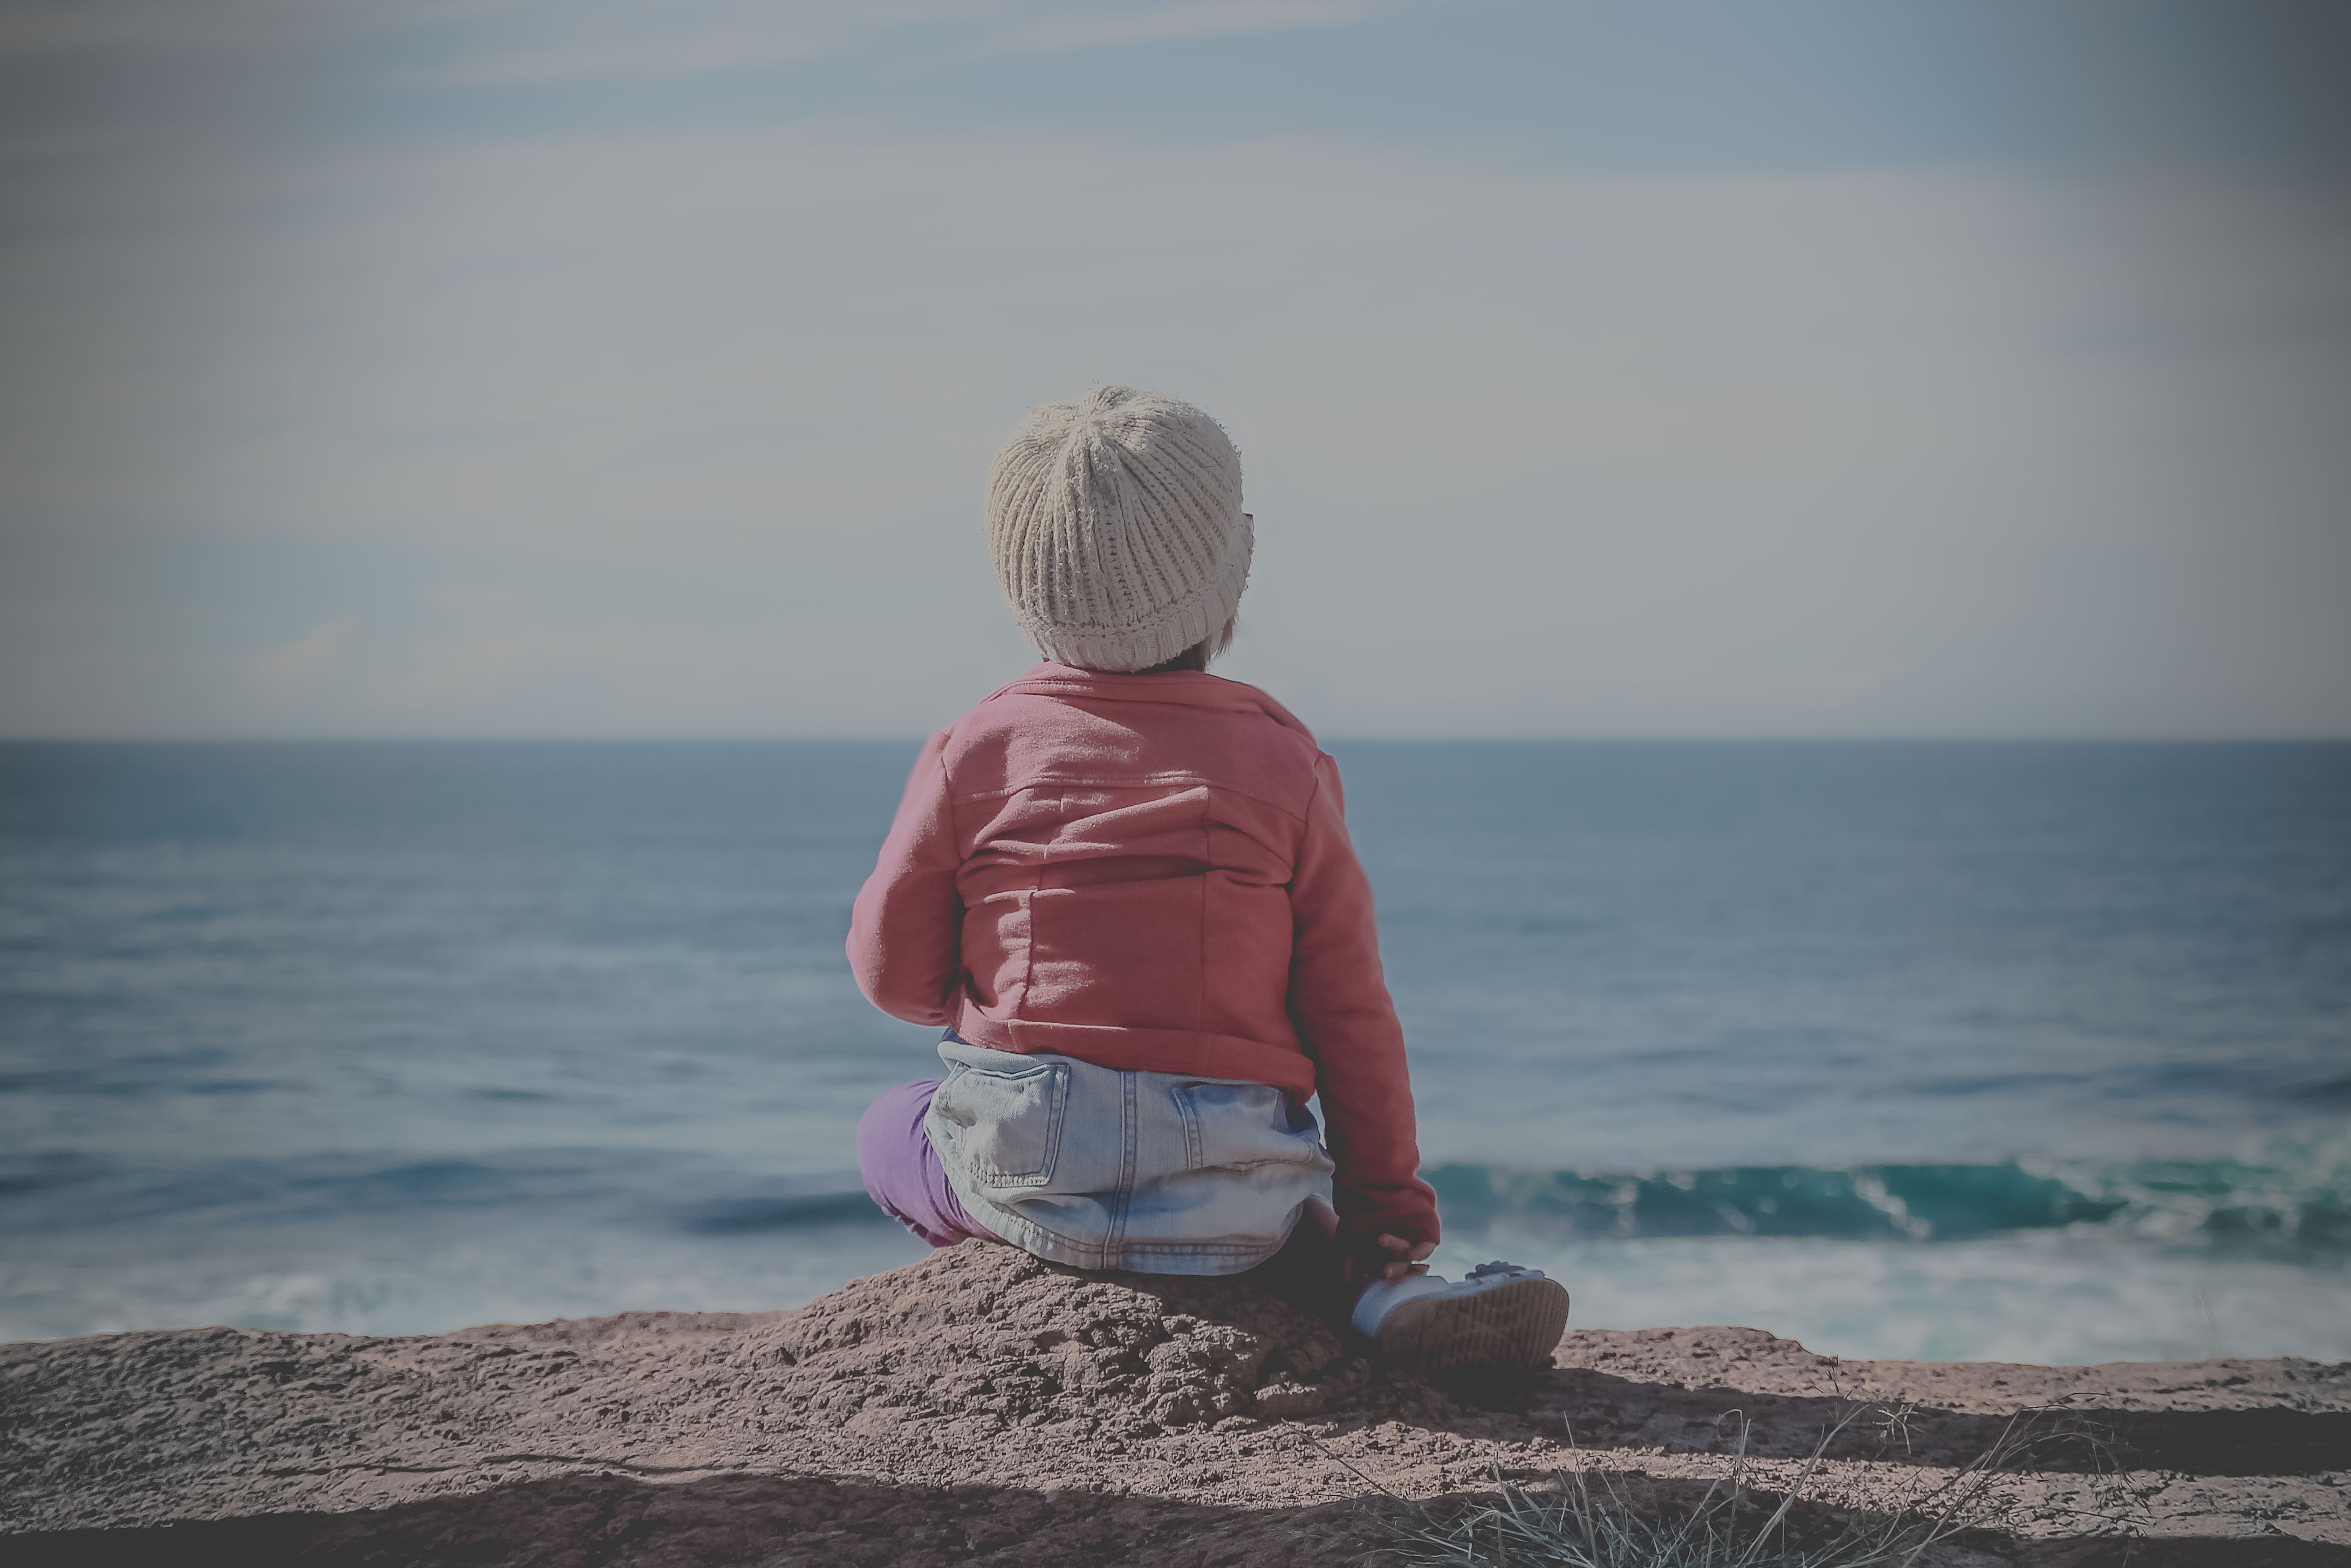
beach, sea, coast, sand, rock, ocean, horizon, girl, morning, shore, wave, cute, vacation, waiting, sitting, child, blue, body of water, kids, children, happiness, photograph, human positions